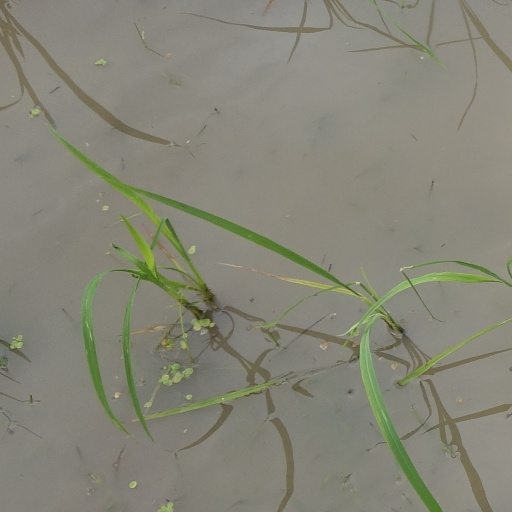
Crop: rice